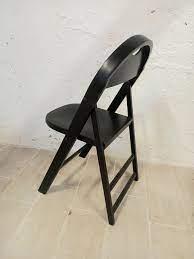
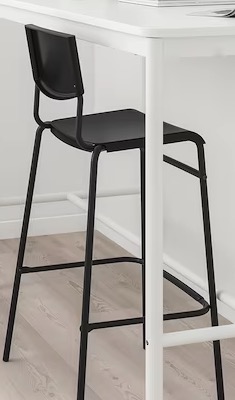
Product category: stool
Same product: no